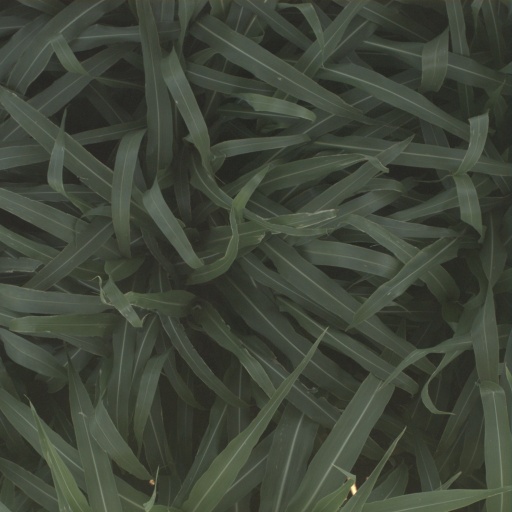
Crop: sorghum